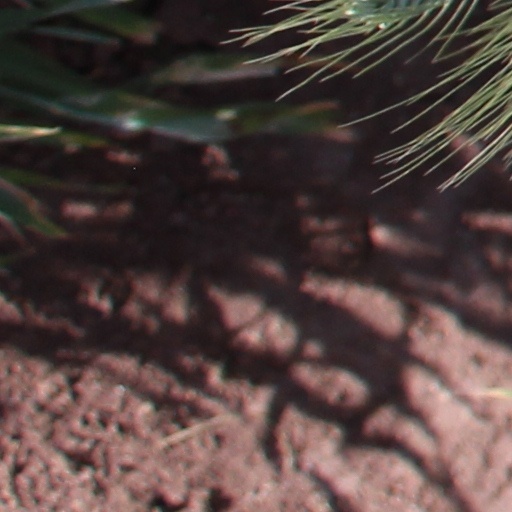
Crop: wheat